Borgo (rione of Rome)

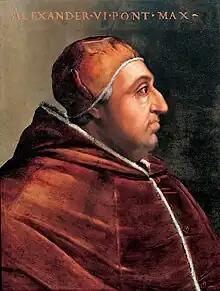
Pope Alexander VI played an important role in Borgo's town planning. The most famous among his children, Cesare Borgia, lived in the Leonine City.

The recovery began with the end of the Western Schism and the beginning of the Renaissance. By that time, the center of gravity of Rome began to shift from the zone around Campidoglio, where medieval Rome had developed, to the Campo Marzio plain. At the same time, the Popes abandoned finally the Lateran complex for the Vatican, which now became the new center of power in Rome. The large amount of building activity and above all the rebuilding of Saint Peter, which was the ultimate result of this translocation, attracted several artists to the Borgo, while the renewed flood of pilgrims boosted commerce.